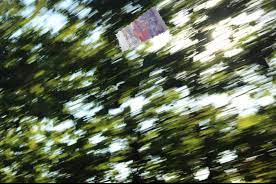
Denominación: 100